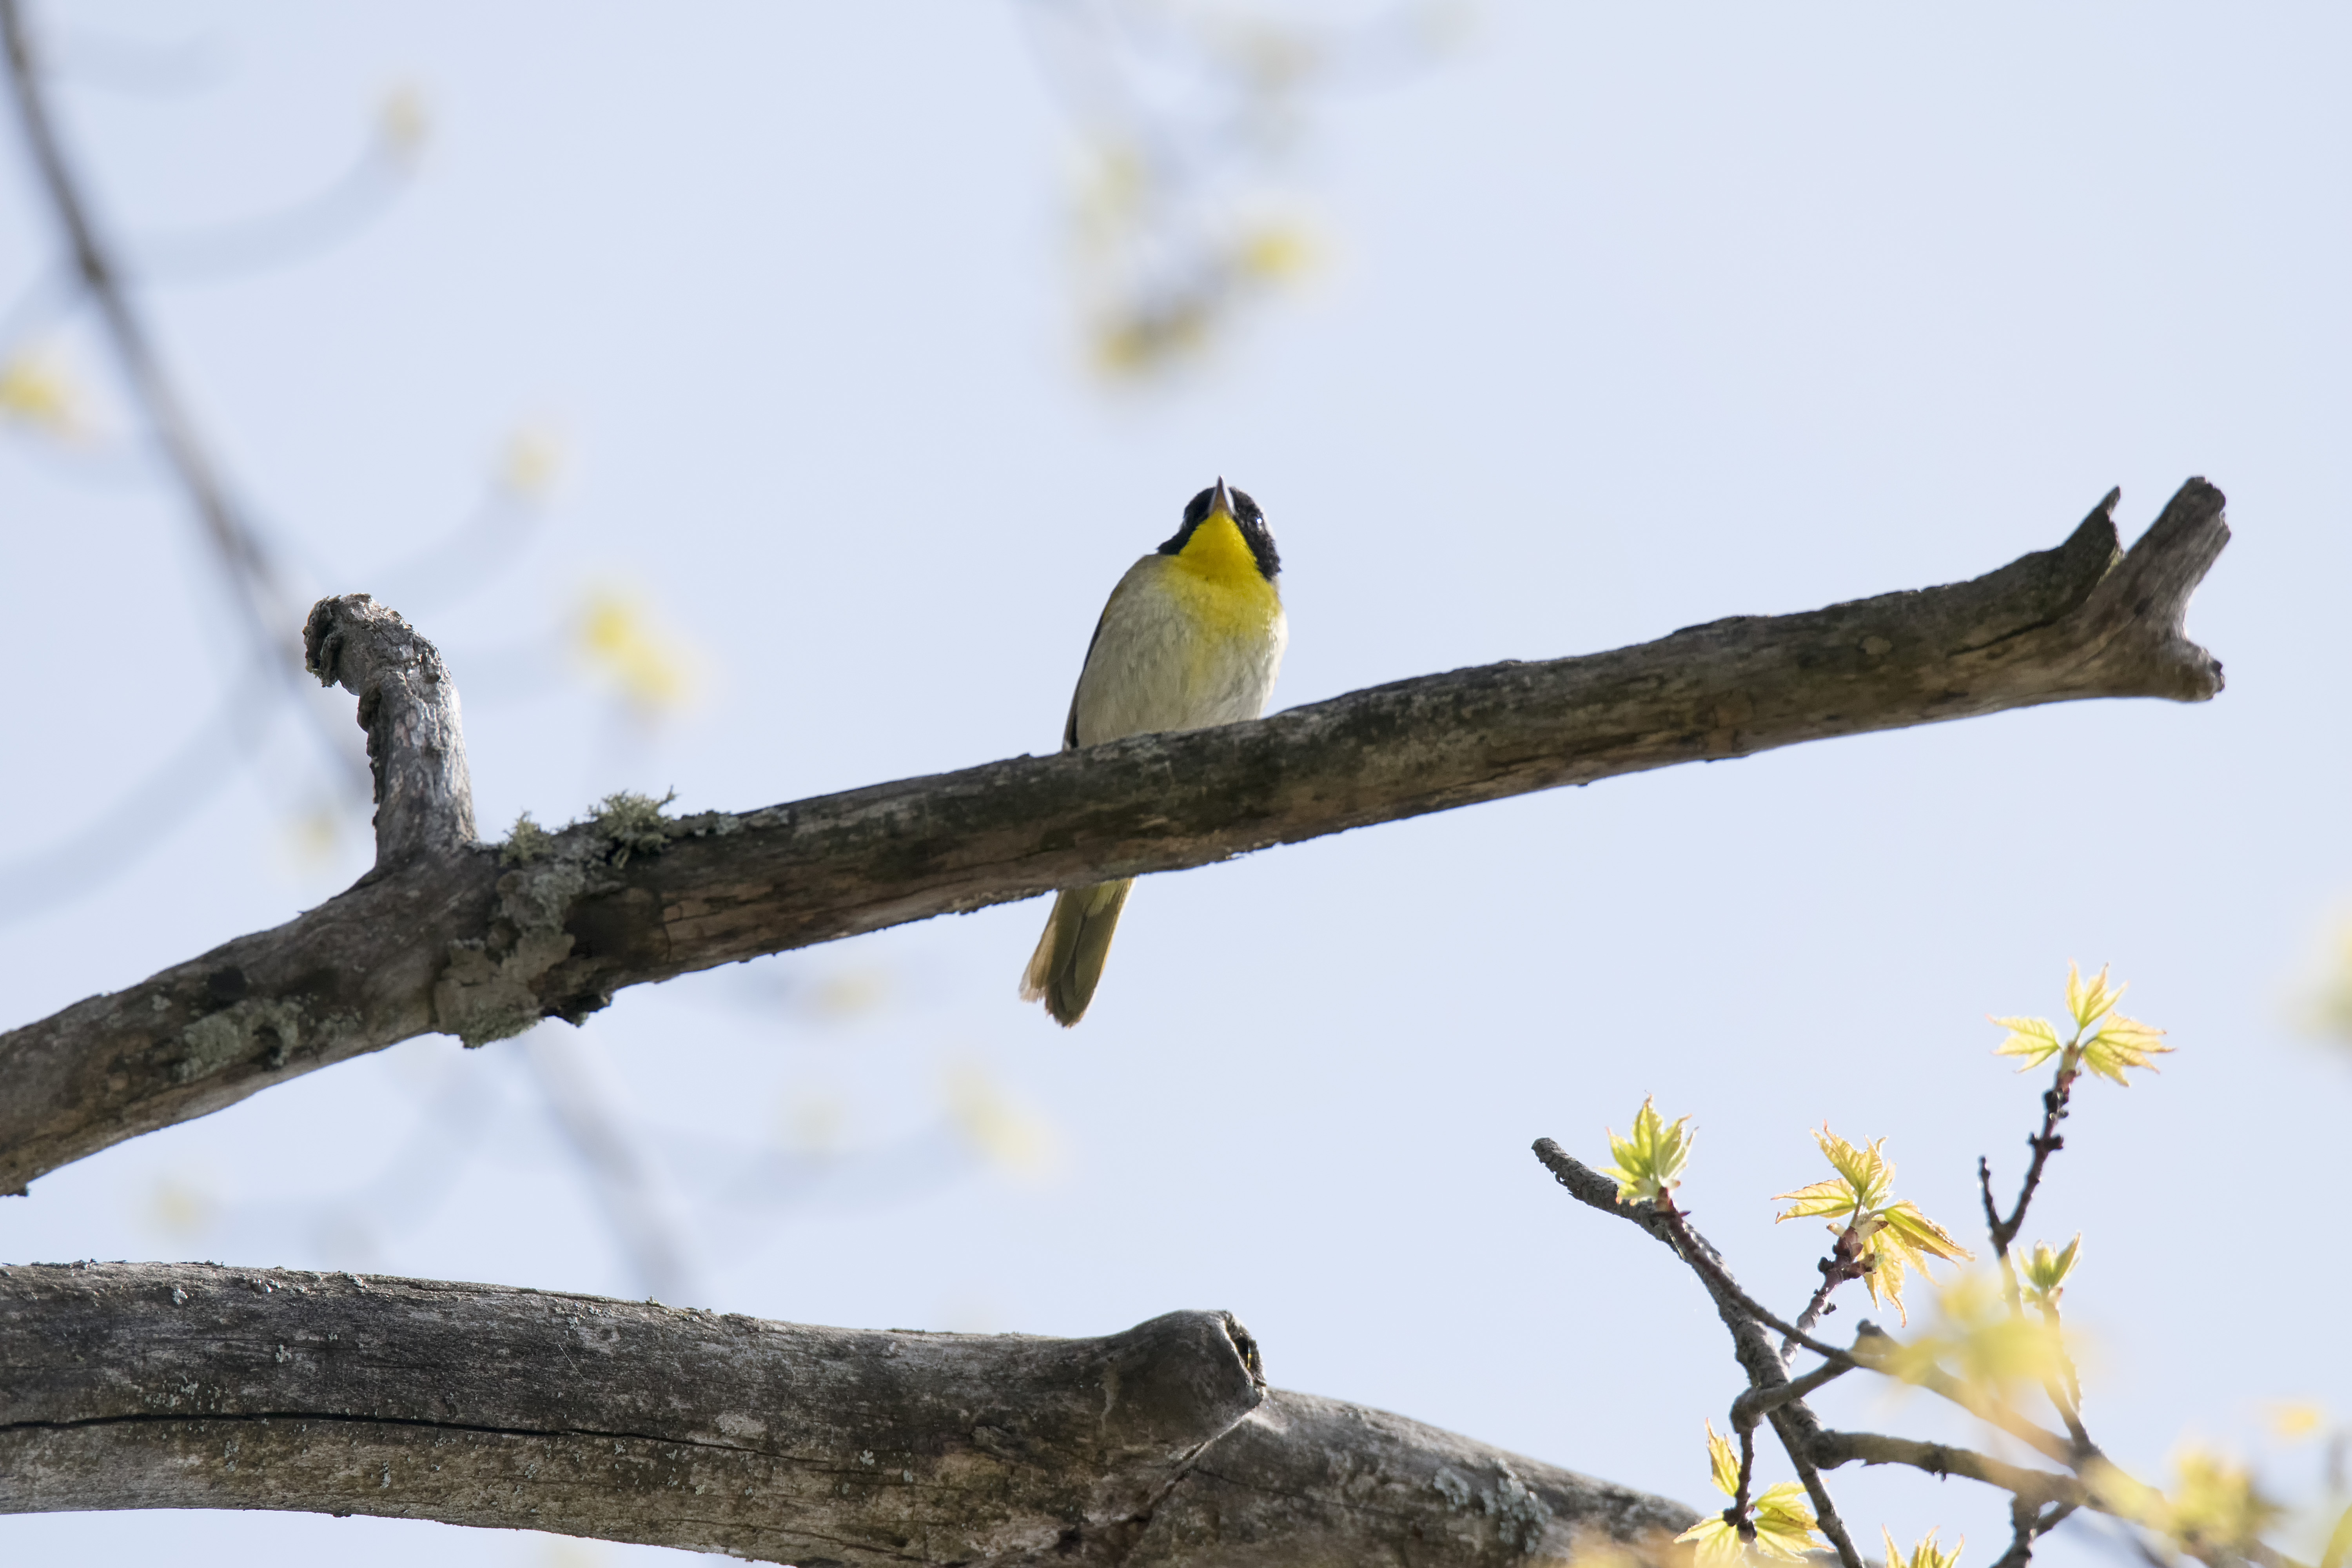
tree, nature, branch, bird, flower, wildlife, spring, beak, yellow, flora, fauna, canada, vertebrate, common, quebec, finch, sherbrooke, oiseau, paruline, troat, masqu e, old world flycatcher, perching bird